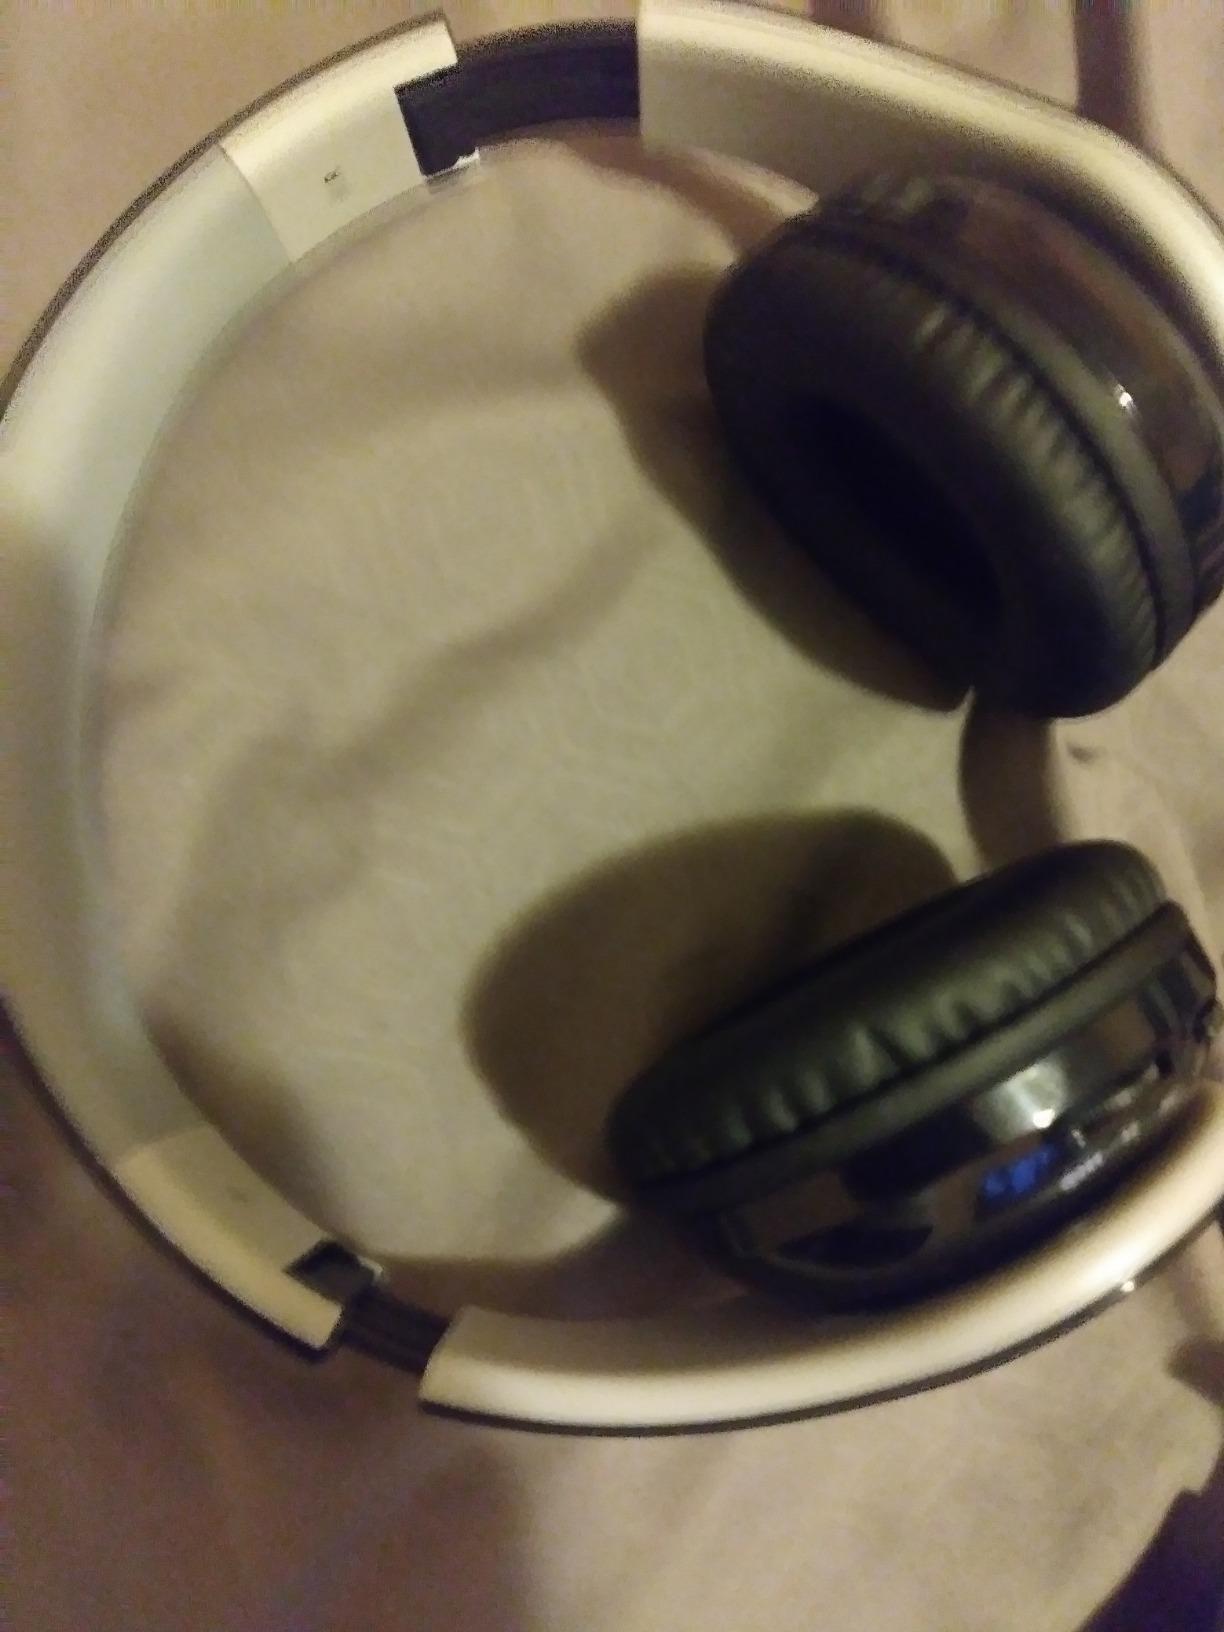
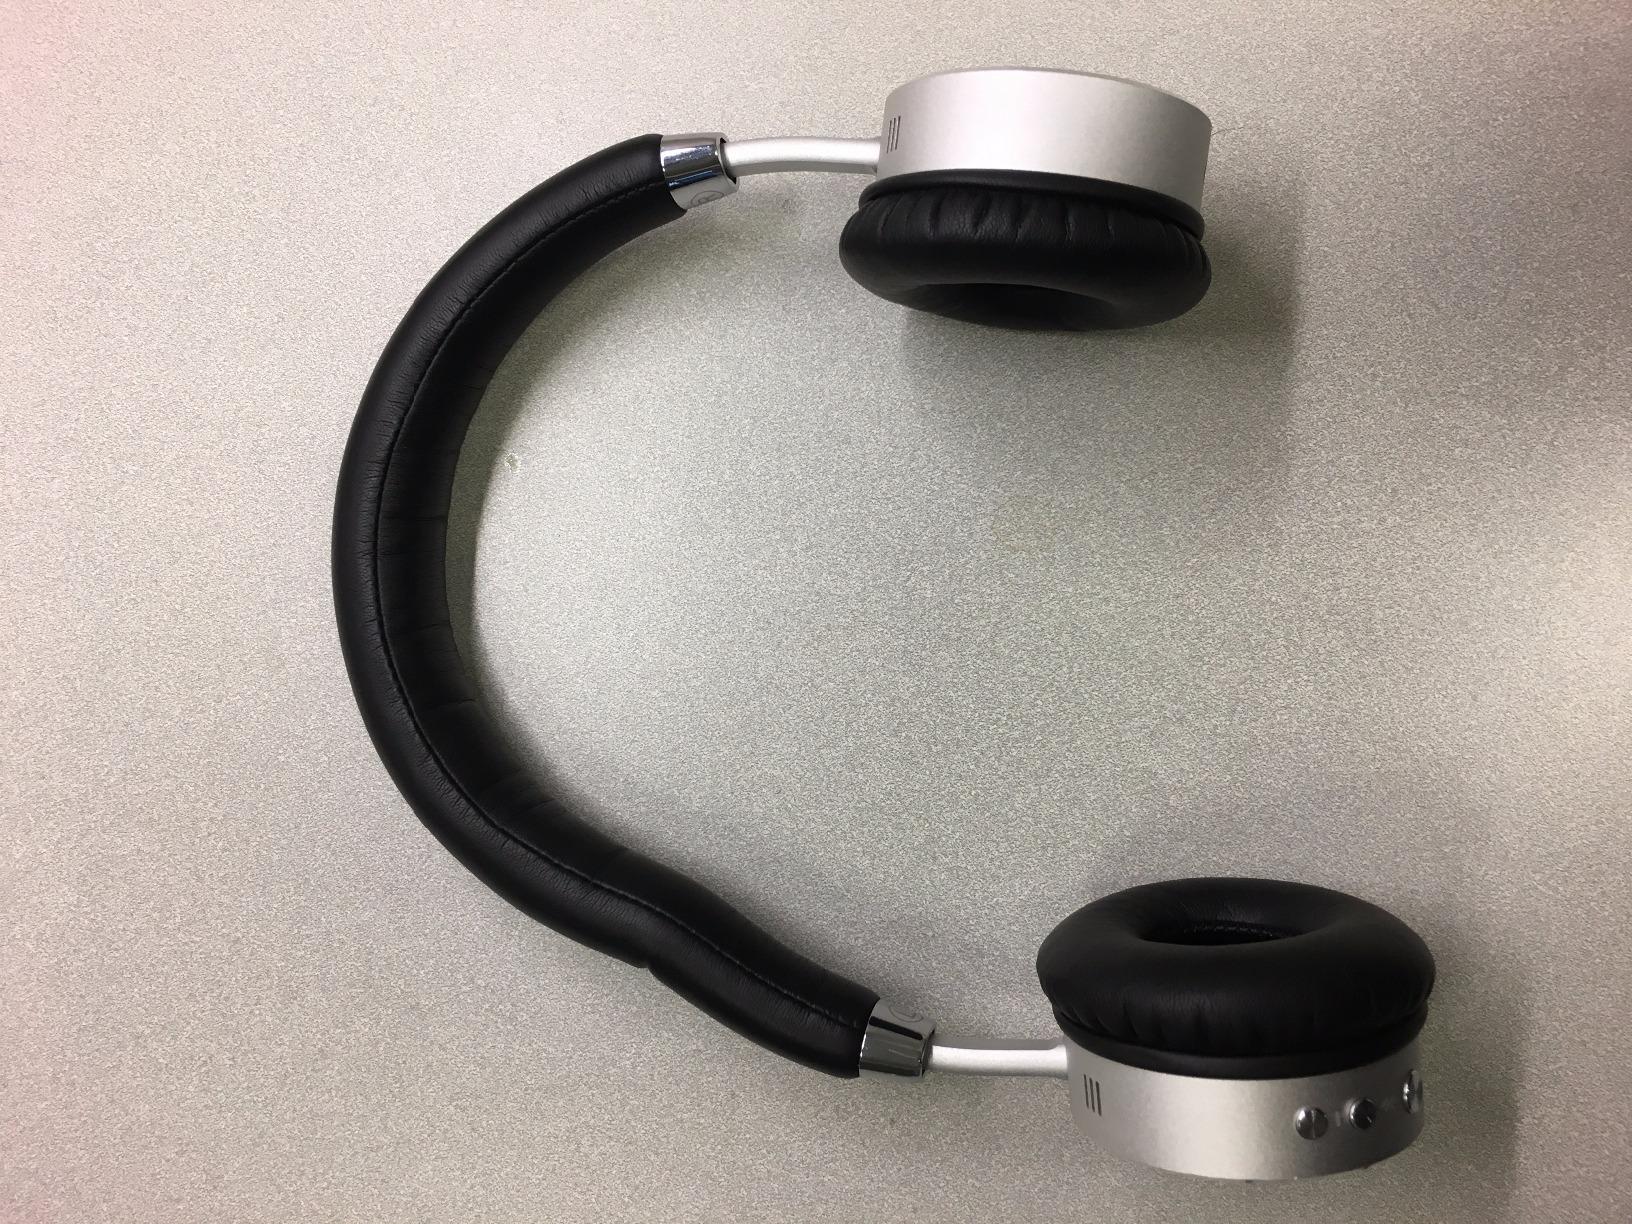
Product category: headphones
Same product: no